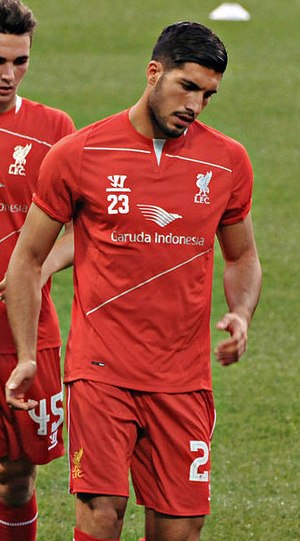
Emre Can
Can for Liverpool i 2014
Emre Can er en tysk fodboldspiller, der spiller som defensiv midtbane for Juventus. Han har spillet i Liverpool F.C. siden 3. juli 2014, men Bayer Leverkusen bekræftede allerede 5. juni 2014 at de kunne købe Emre Can hvis de opfyldte frikøbsklausulen.